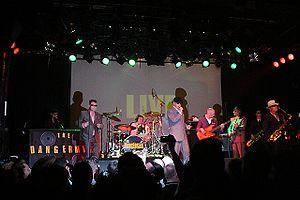
Madness est un groupe de musique britannique créé en 1976. Originaire de Camden Town à Londres, il a fait connaître le ska au grand public au tout début des années 1980, avec d'autres groupes comme The Specials, The Selecter, Bad Manners ou The Beat. Madness est à l'origine du nutty sound, sorte de marque de fabrique sonore du groupe.